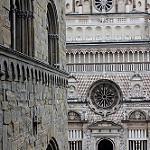
Scene: Outdoor